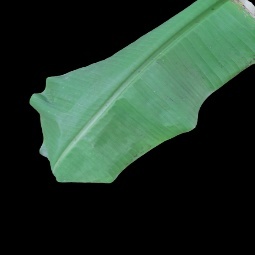
Label: Calcium